Salona

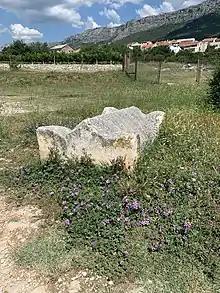
Roman Sarcophagus at Salona

Burying the dead inside the city was against Roman law, so Romans buried their dead on the roads leading out of the city.